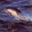
Label: dolphin